Egyptian pyramids

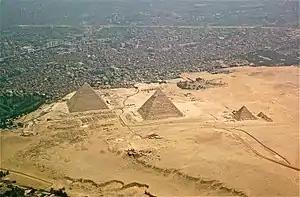
Aerial view of the Giza pyramid complex

The Giza Plateau is the location of the Pyramid of Khufu (also known as the "Great Pyramid" and the "Pyramid of Cheops"), the somewhat smaller Pyramid of Khafre (or Chephren), the relatively modest-sized Pyramid of Menkaure (or Mykerinus), along with a number of smaller satellite edifices known as "Queen's pyramids", and the Great Sphinx of Giza. Of the three, only Khafre's pyramid retains part of its original polished limestone casing, near its apex. This pyramid appears larger than the adjacent Khufu pyramid by virtue of its more elevated location, and the steeper angle of inclination of its construction—it is, in fact, smaller in both height and volume.